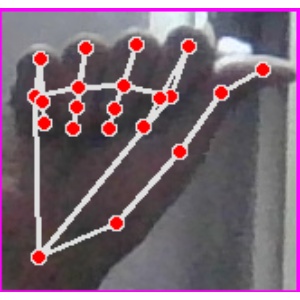
अक्षर: छ